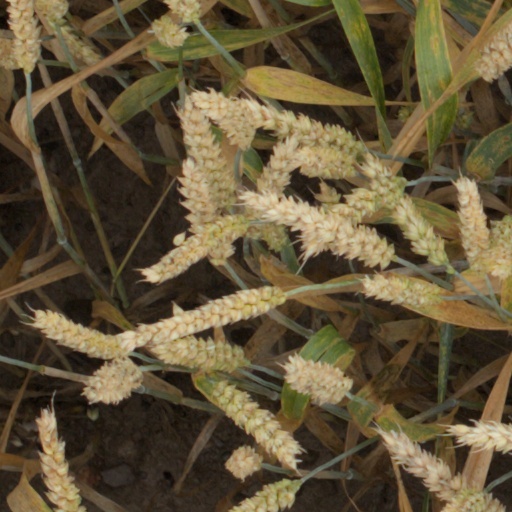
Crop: wheat